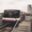
Label: train